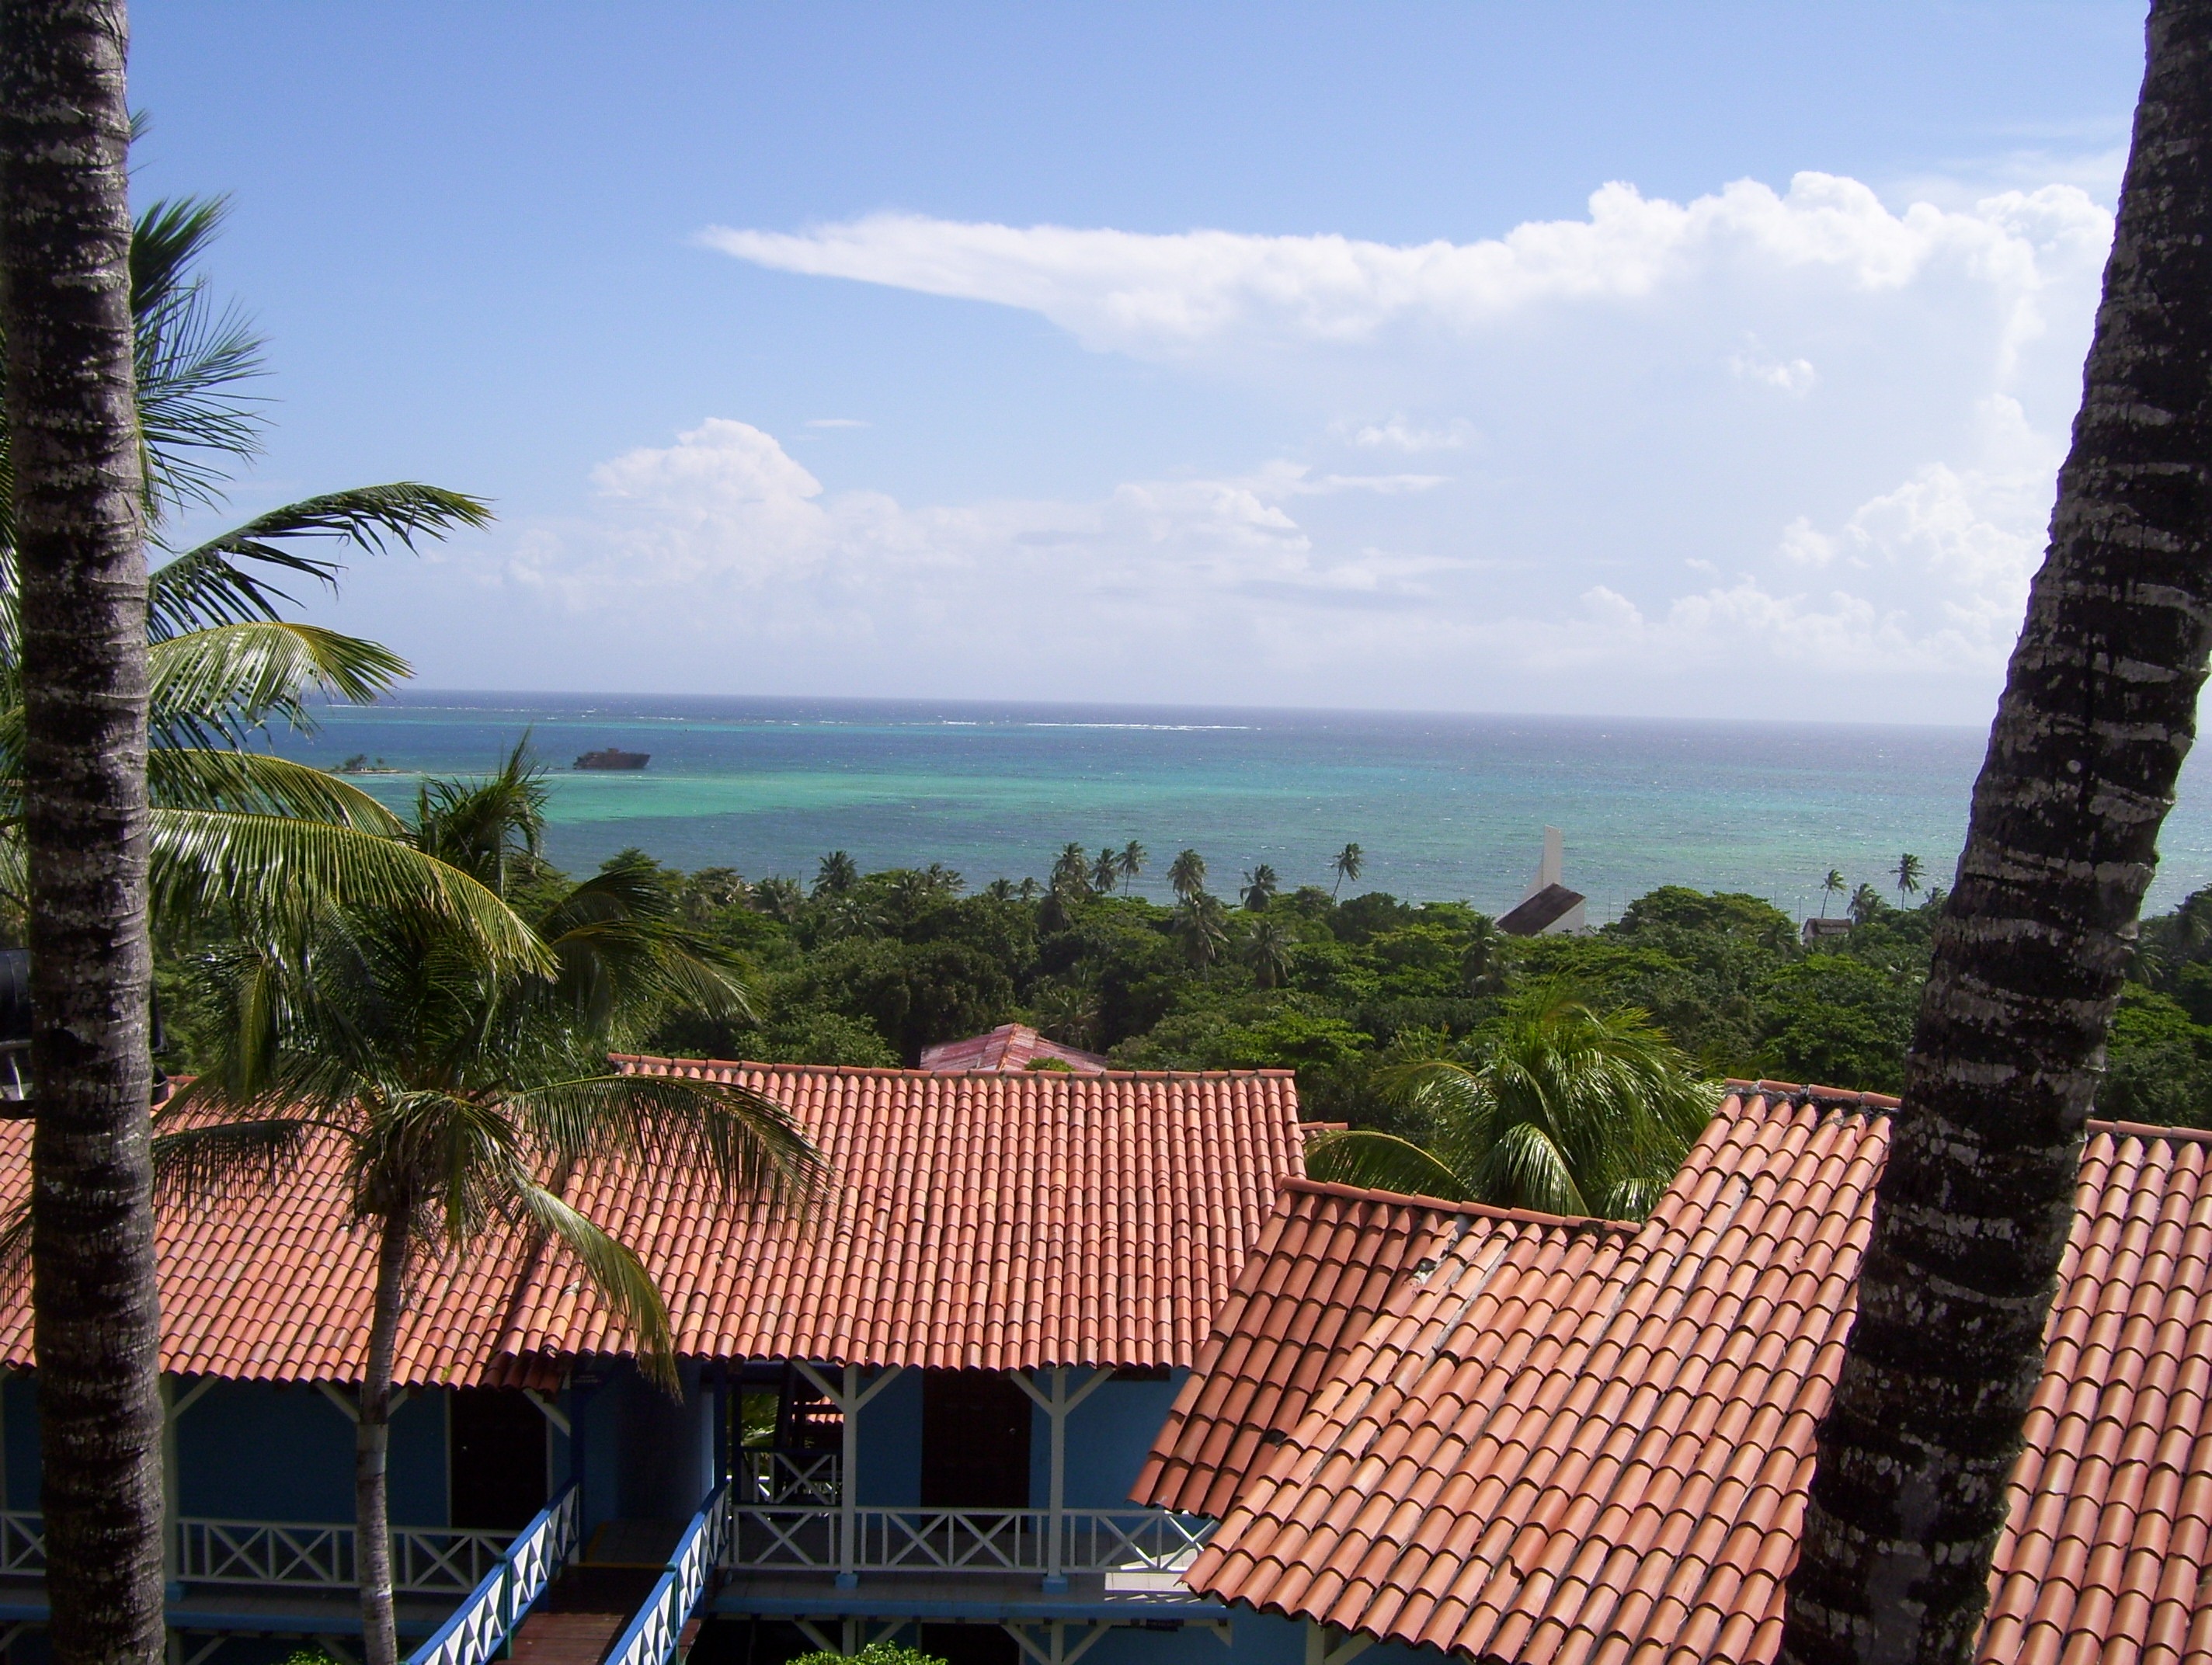
beach, sea, ocean, sun, villa, house, vacation, travel, bay, property, tourism, resort, estate, caribbean, colombia, arecales, san andres islas